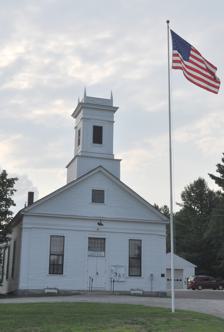
Building: Temple Town Hall
Country: United States of America
Year built: 1842
United States historic place Temple Town Hall U.S. National Register of Historic Places NH State Register of Historic Places Show map of New Hampshire Show map of the United States Location Main St., jct. of NH 45 and Gen. Miller Hwy., Temple, New Hampshire Coordinates 42°49′12″N 71°51′8″W / 42.82000°N 71.85222°W / 42.82000; -71.85222 Area less than one acre Built 1842 ( 1842 ) Architectural style Greek Revival NRHP reference No. 07000551 Significant dates Added to NRHP June 12, 2007 Designated NHSRHP April 30, 2007 The Temple Town Hall , also known as the Union Hall and the Miller Grange Hall , is a historic municipal building in the center of Temple, New Hampshire . Built in 1842, it is a fine example of Greek Revival architecture , which has served the community as a church, Grange hall , and town hall. It continues to be used for social functions. The building was listed on the National Register of Historic Places in June 2007, and the New Hampshire State Register of Historic Places in April 2007. Description and history The Temple Town Hall is located in the village center of Temple on the west side of Main Street. It is a single-story structure, its original core built out of heavy timber framing. It is covered by a gabled roof and sheathed in wooden clapboards. A square tower rises above the east-facing front facade. The main facade is three bays wide, with corner pilasters rising to an entablature and fully pedimented gable. The main entrance is at its center, topped by a large multipane transom window. The tower has a plain first stage finished in clapboards, while the second stage, housing the belfry, is finished in flushboarding with louvered openings. The structure was built in 1842 as a church. In 1875, the building was sold to the local grange chapter, which enlarged the building in the 1880s, adding 20 feet (6.1 m) to its length. This additional space provided interior space for a stage, which was used for grange rituals and dramatic presentations. The town purchased the building from the grange in 1889, although it continued to be used by the grange in addition to serving as a place for town functions. It was used by the town as a meeting space until 1990, and continues to be used for social functions. See also National Register of Historic Places listings in Hillsborough County, New Hampshire References